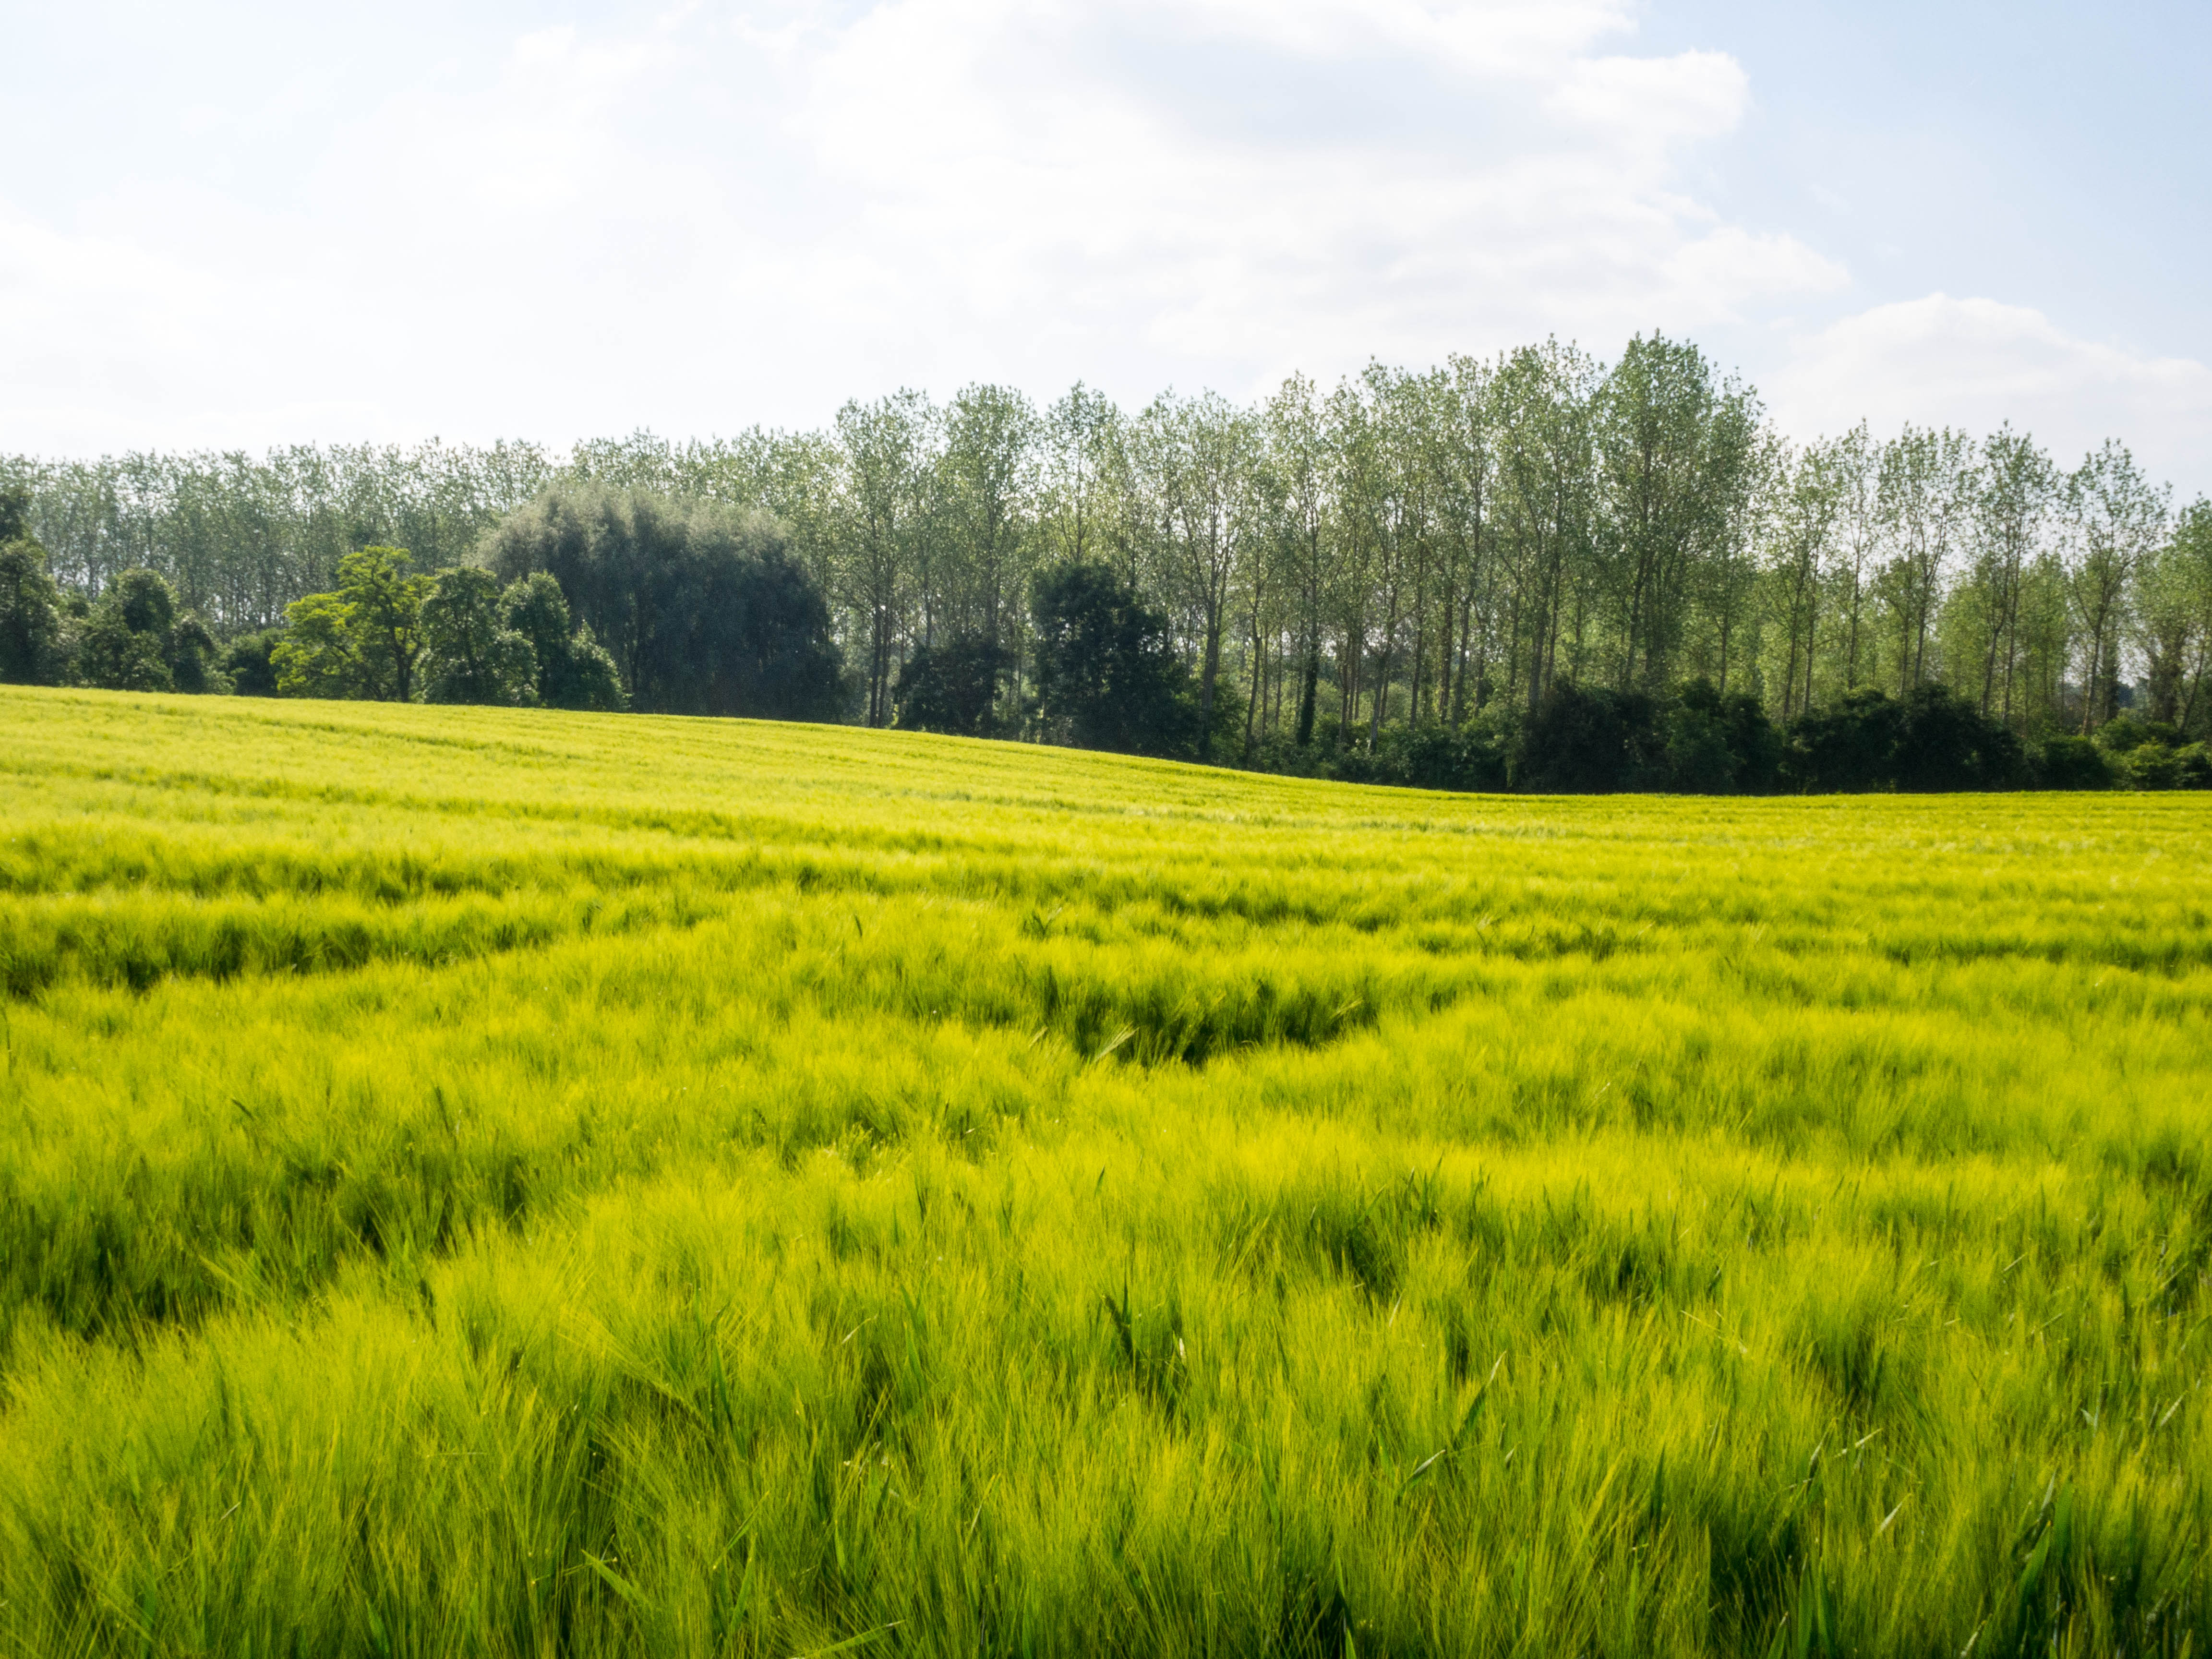
grass, plant, field, meadow, barley, prairie, flower, food, produce, vegetable, crop, pasture, agriculture, plain, rapeseed, belgium, grassland, canola, ecosystem, brassica, wellen, flemishregion, rural area, weaving, gerstaren, paddy field, flowering plant, grass family, land plant, mustard plant